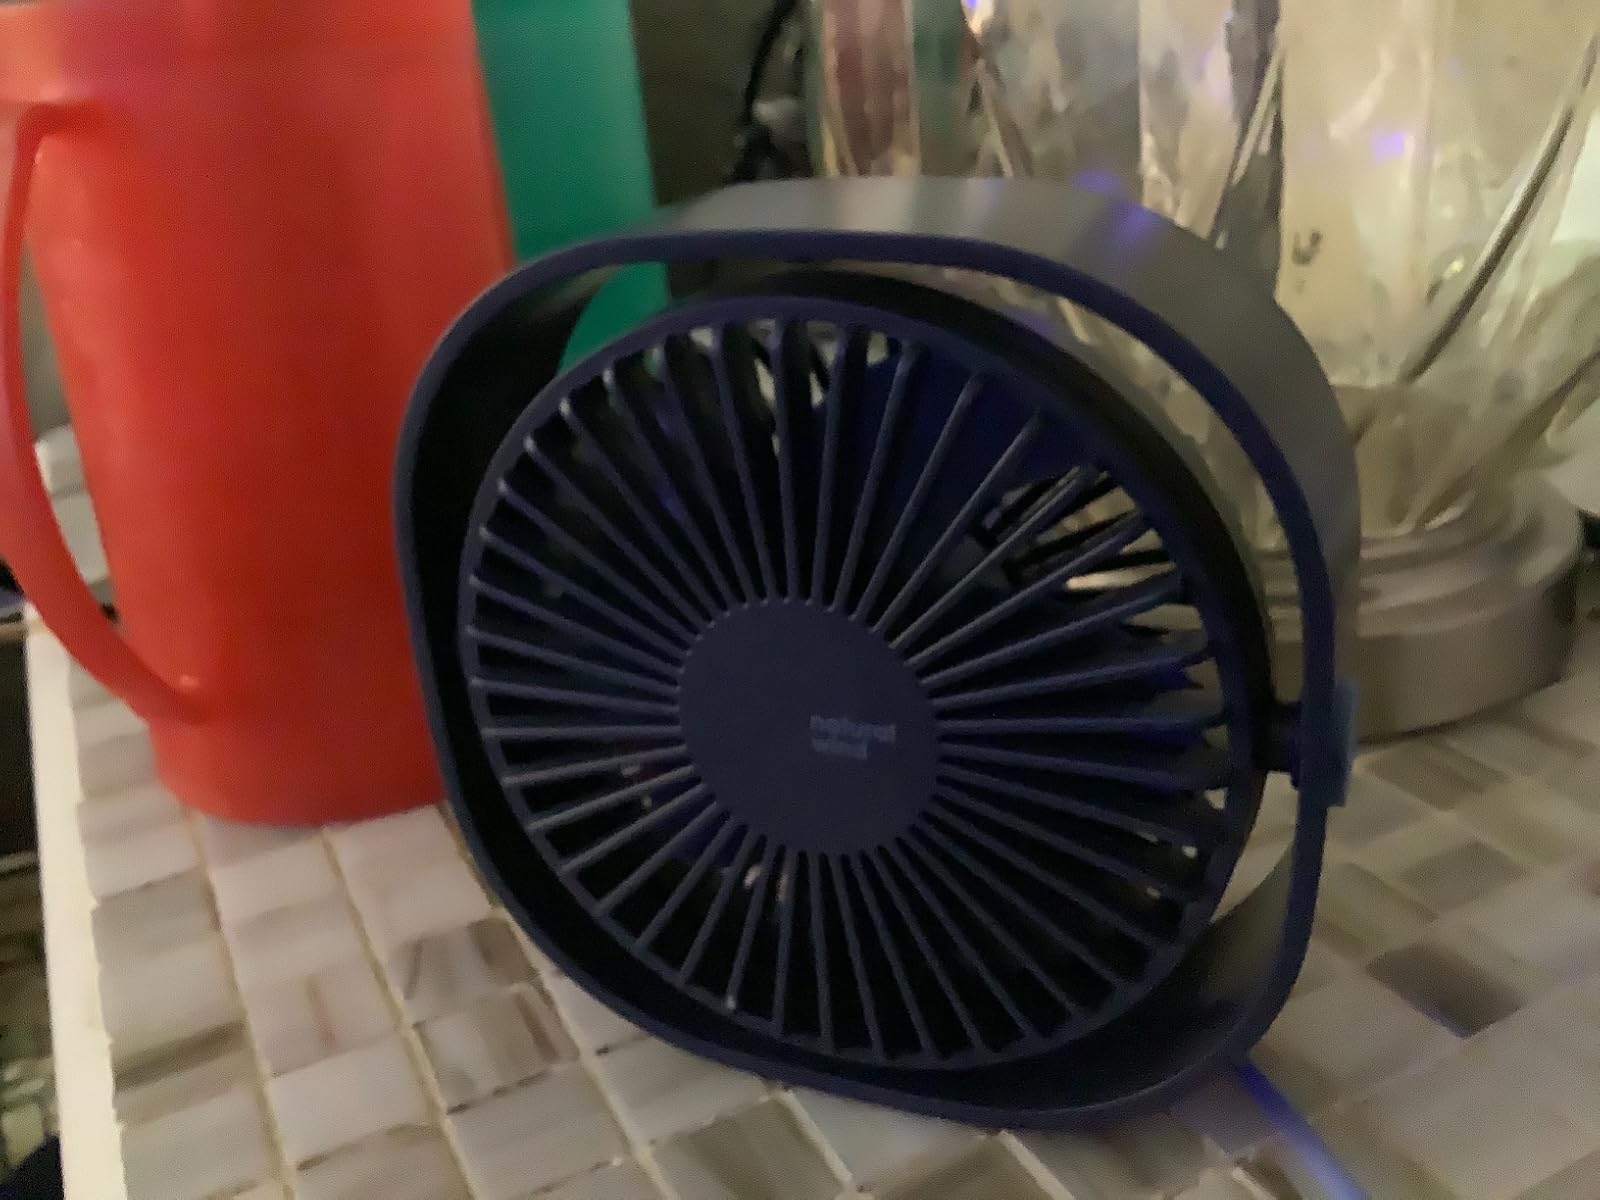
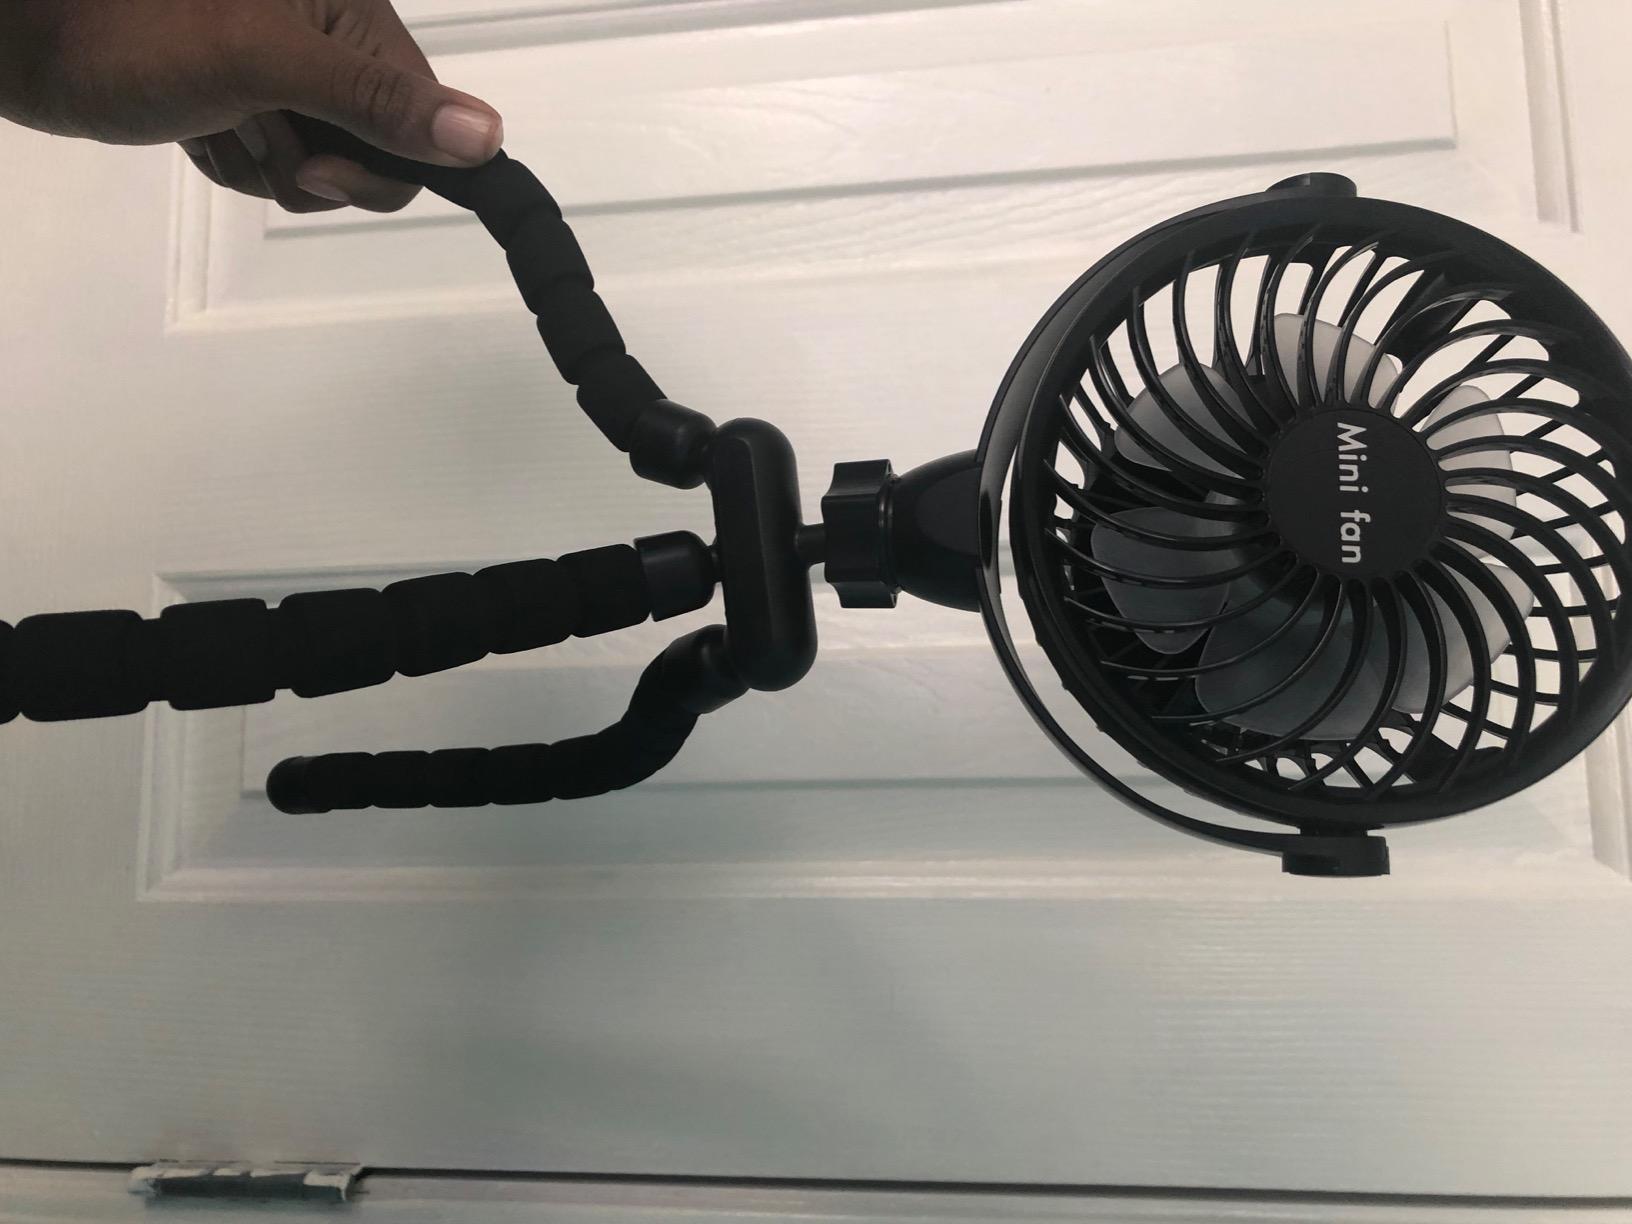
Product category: fan
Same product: no